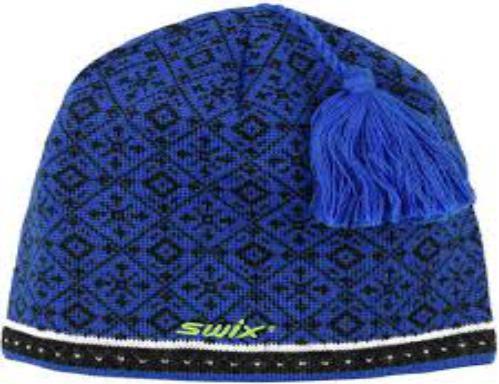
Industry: Sports